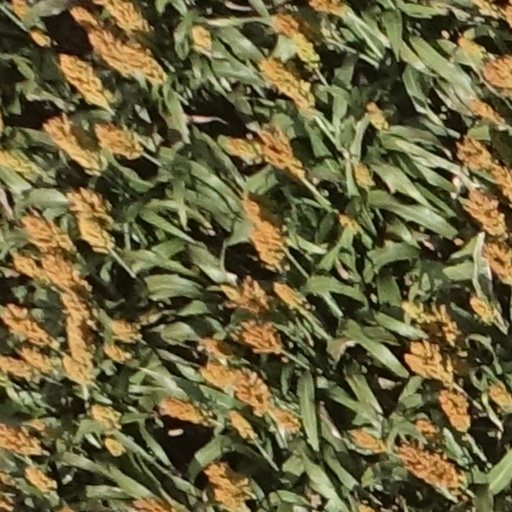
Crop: sorghum